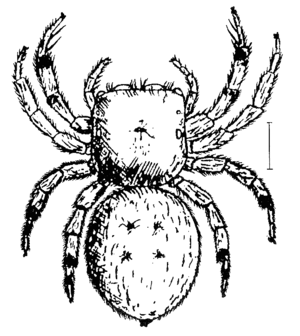
Irura est un genre d'araignées aranéomorphes de la famille des Salticidae.